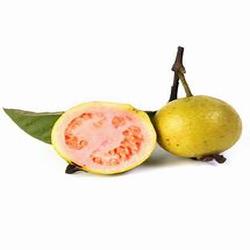
Label: Guava